Prague Slavic Congress, 1848

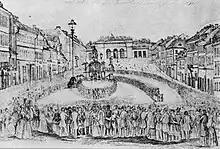
The start of the congress in Prague

The Prague Slavic Congress of 1848 took place in Prague, Austrian Empire (now Czech Republic) between 2 June and 12 June 1848. It was the first occasion on which representatives from nearly all Slav populations of Europe met in one place to discuss the emerging idea of Pan-Slavism. The delegates at the Congress were not only anti-Austrian, but also anti-Russian, despite the latter being the only fully independent Slavic nation at the time.